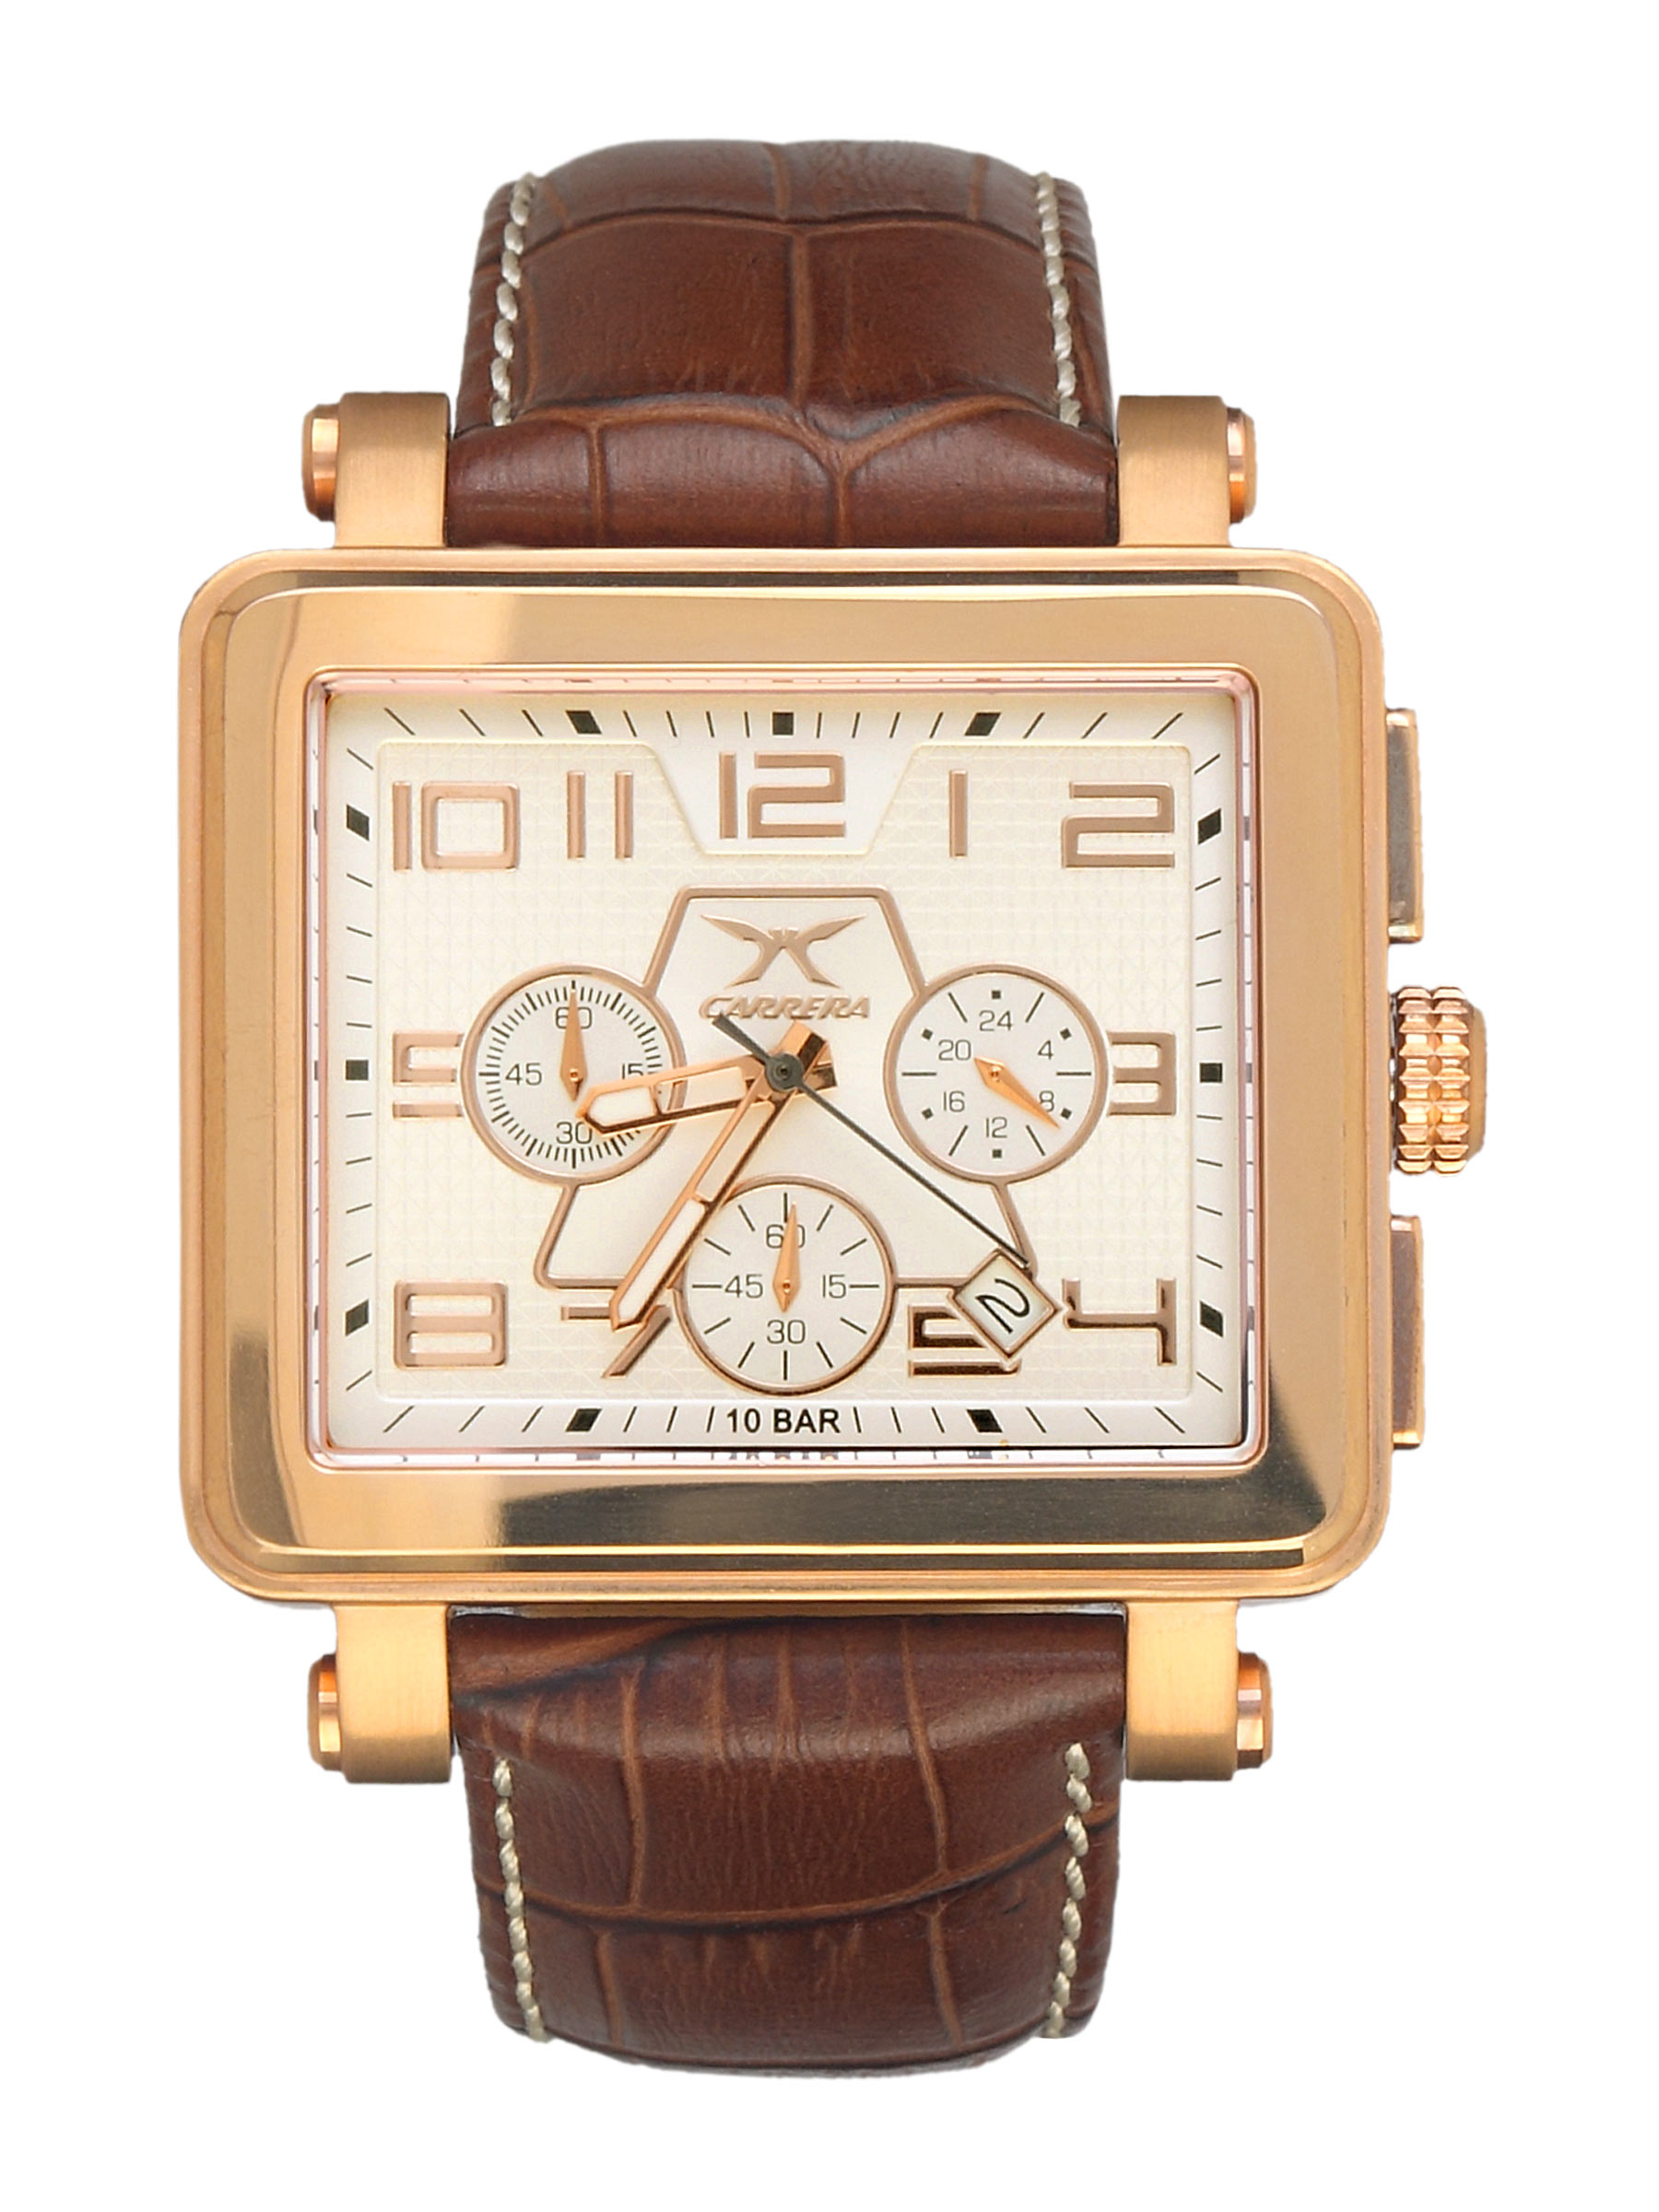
Carrera Men Leather strap dial and golden frame Brown Watches
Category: Accessories / Watches / Watches
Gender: Men
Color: Brown
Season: Winter 2016
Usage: Casual